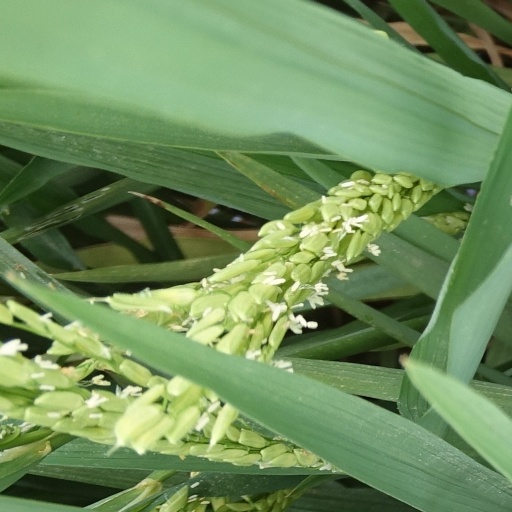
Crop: rice